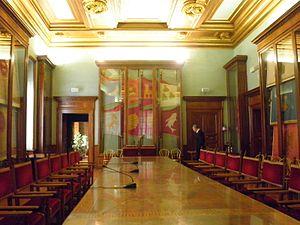
Le Palais sénatorial est un palais situé à Rome sur la colline du Capitole. Il s'élève sur le site antique du Tabularium romain. Le Palazzo Senatorio est devenu le siège de la mairie de Rome.